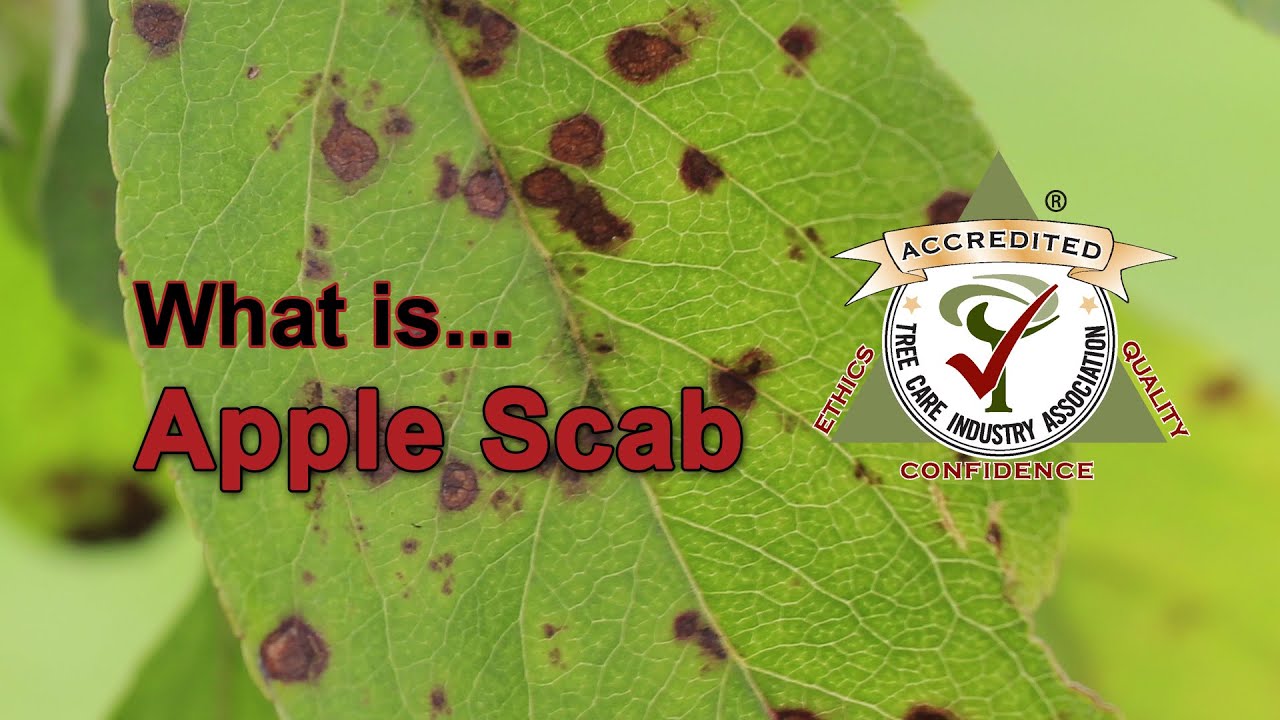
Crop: apple
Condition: scab